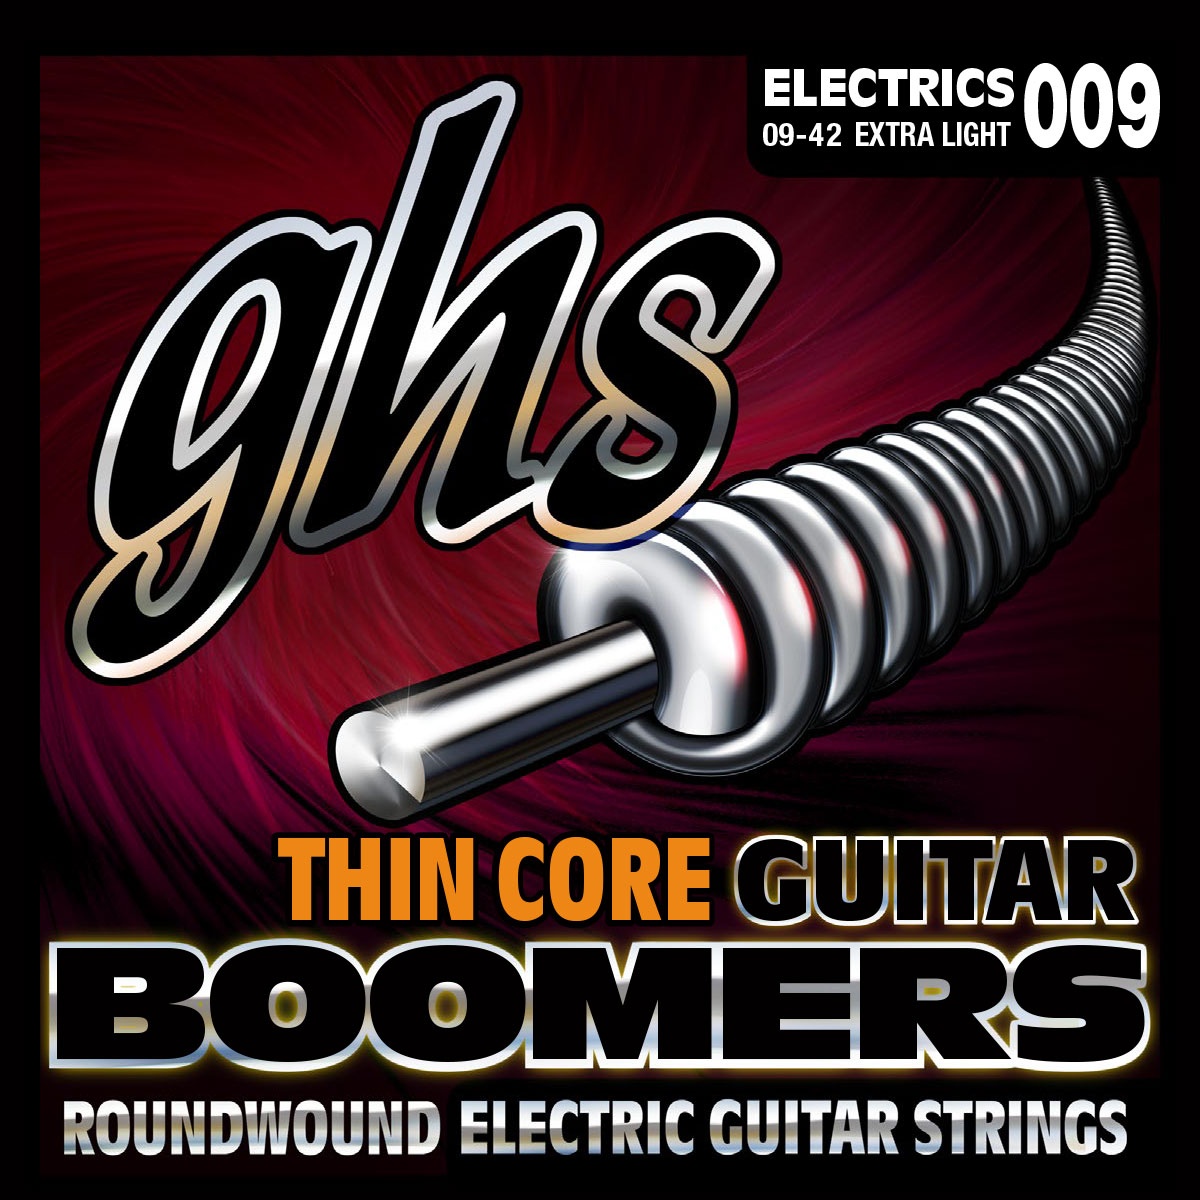
GHS Thin Core Boomers Electric Guitar String Set - 09-42 Extra Light TC-GBXL
GHS Thin Core Boomers Electric Guitar Strings Set Extra Light Part Number: TC-GBXL Gauges: .009p .011p .016p .024w .032w .042w Thin Core Boomers are perfect for those who want to push the limits of speed and dexterity to the next level. With their slightly smaller core, these Boomers provide lightning fast action and faster speed runs as well as more precise arpeggios and musical bends. String Construction: Nickel Plated Steel Wound Round Core Round Wound
Brand: GHS Strings
Category: Arts & Entertainment > Hobbies & Creative Arts > Musical Instrument & Orchestra Accessories > String Instrument Accessories > Guitar Accessories > Guitar Strings > Electric Guitar Strings